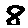
Label: 8